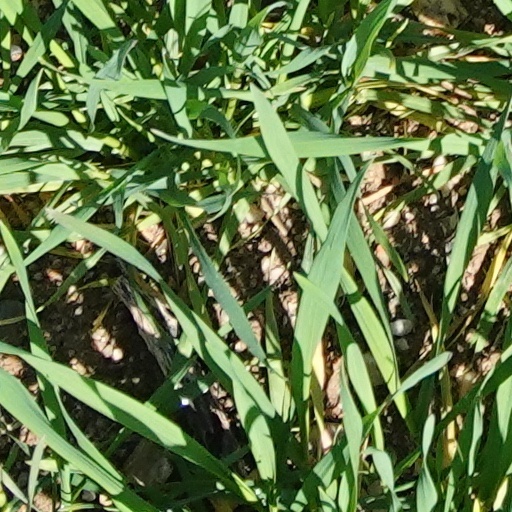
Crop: wheat